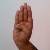
The image shows a hand gesture representing the letter 'B' in Indian Sign Language.